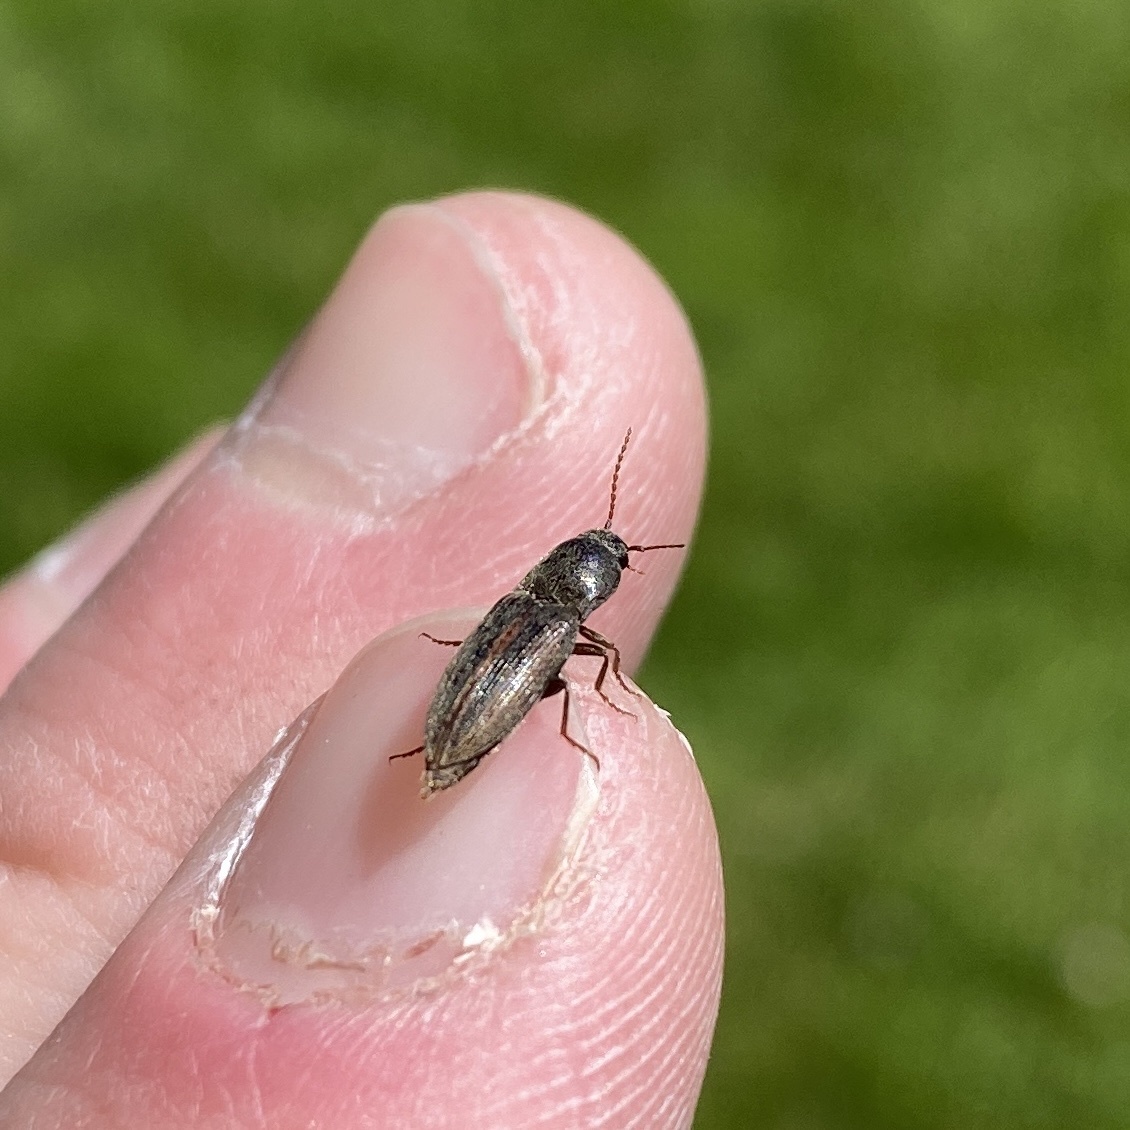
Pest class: clickbeetles_wireworms